War crimes in the Gaza war

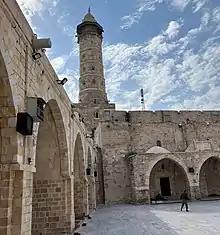
The Great Omari Mosque, which Israel destroyed

Israel's adherence to the principles of discrimination and proportionality as required by the laws of war has been questioned. Human Rights Watch has stated that the overall civilian death toll, and Israel's use of powerful weapons in Gaza's densely populated neighbourhoods, raised "serious questions" about the legality of Israel's conduct. Human Rights Watch further argued that a higher proportion of casualties among women and children is indicative of a lack of proportionality, demonstrating what they describe as "a disregard toward Palestinian lives". Amnesty International accused Israel of war crimes in a report where it analyzed five incidents between 7 and 12 October where the IDF targeted residential areas in Gaza. It found that in several cases the IDF struck targets with no evidence of military activity and that these attacks were "indiscriminate" in nature. Anonymous IDF officials cited in a report by "+972 Magazine" indicated a "loosening of constraints" in the rules of engagement, and that in numerous cases the IDF struck targets despite no evidence of military activity. The report claims that the rationale behind such attacks was "to harm Palestinian civil society" and, according to one source cited by the report, to "lead civilians to put pressure on Hamas".